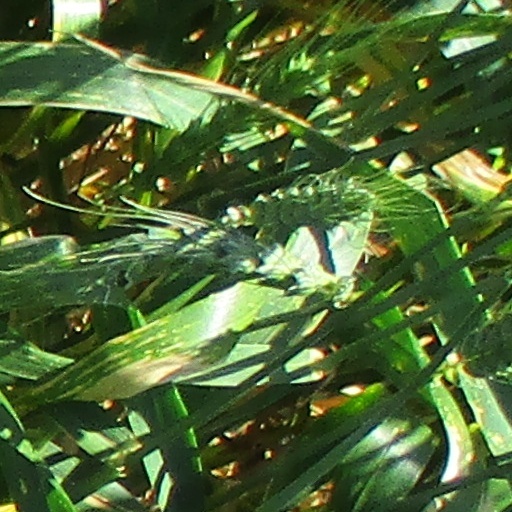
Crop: wheat